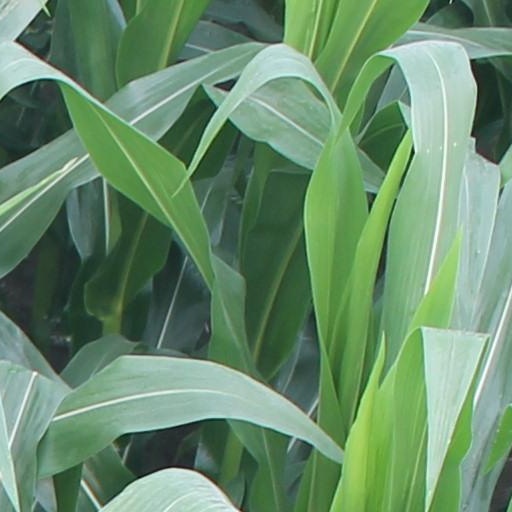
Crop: maize; corn